San Francisco Dons men's basketball

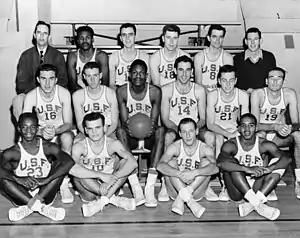
The 1954–55 team that won the NCAA championship. Bill Russell (center) is holding the ball.

Bill Russell was ignored by major college scouts, largely because he didn't even start at McClymonds High School in Oakland. He did not receive a single letter of interest until Hal DeJulio from USF watched him in a high school game. DeJulio was not impressed by Russell's meager scoring and "atrocious fundamentals", but sensed that the young center had an extraordinary instinct for the game, especially in clutch situations. When DeJulio offered Russell a scholarship, the latter eagerly accepted. Sports journalist John Taylor described it as a watershed in Russell's life because Russell realized that basketball was his one chance to escape poverty and racism.